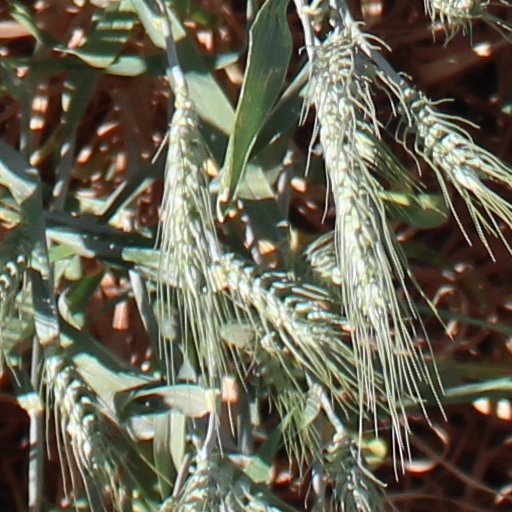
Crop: wheat